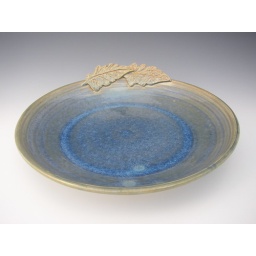
Pasta plate, mystery blue glaze over SCM white crystalline glaze